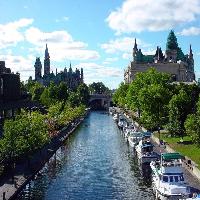
Weather: sun or clear